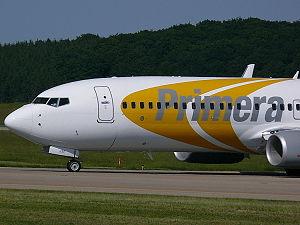
Primera Air est une ancienne compagnie aérienne danoise, fondée en 2003 sous le nom de JetX en Islande. Son siège était situé à Copenhague.